J. M. Burk House

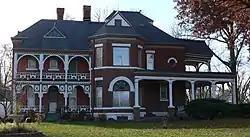
The house in 2009

The J. M. Burk House is a historic house in Geneva, Nebraska. It was built in 1891 for J. M. Burk, a hardware store owner, and designed in Queen Anne style (one aspect of which being its irregular massing). In 1916, it was acquired by Walferd C. Peterson who lived here with his wife Rosalie and their nine children. The house has been listed on the National Register of Historic Places since February 23, 2001.